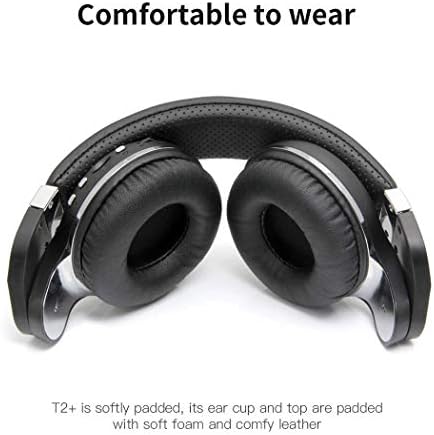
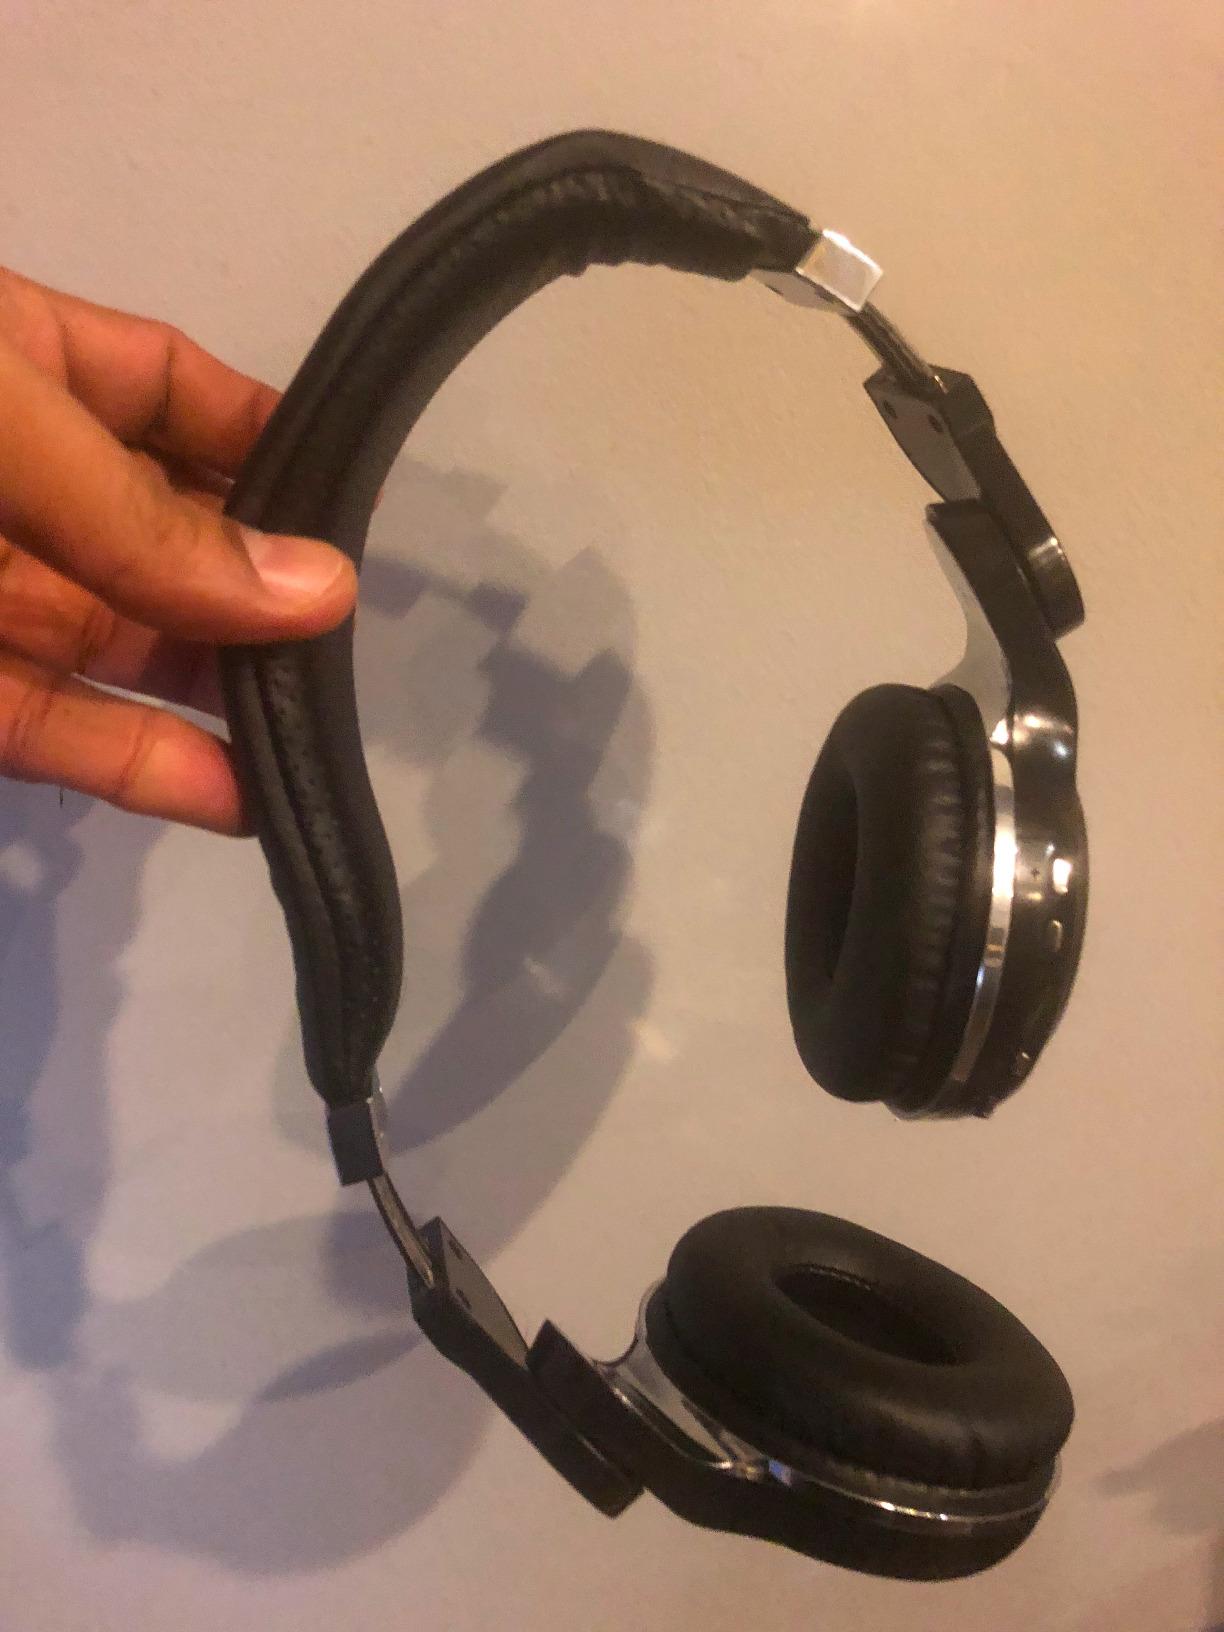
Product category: headphones
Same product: yes